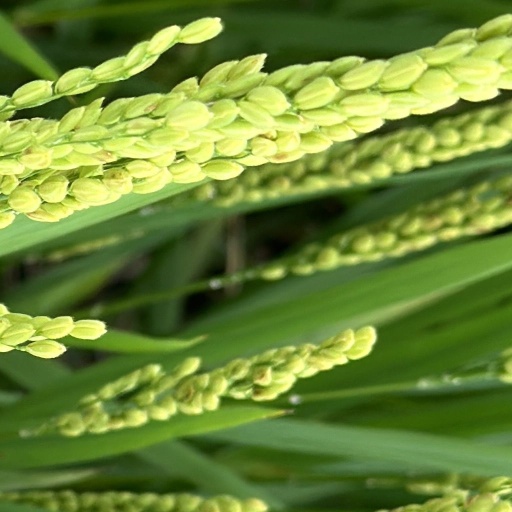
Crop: rice